Sky position (RA, Dec in degrees): 326.2, 0.6305
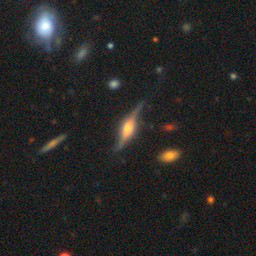
Galaxy morphology: Edge-on Galaxies with Bulge